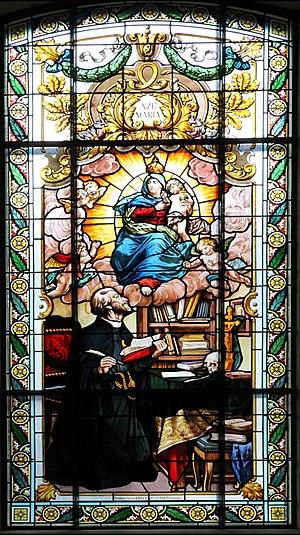
Saint Pierre Canisius et l'Assomption (vitrail de Kirsch &amp
Fribourg est une ville et une commune suisse du canton de Fribourg, sur la Sarine. Elle est la capitale du canton de Fribourg et le chef-lieu du district de la Sarine.
La basilique Notre-Dame est une église catholique de la ville de Fribourg en Suisse. Dédiée à Notre-Dame, elle a été élevée au rang de basilique mineure en 1932 par Pie XI. Elle dépend du diocèse de Lausanne, Genève et Fribourg.